Slovak diaspora

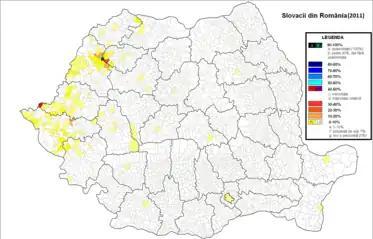
Slovaks in Romania in 2011

Approximately 17,000-21,000 ethnic Slovaks live in Romania. The largest Slovak communities live in the following counties: